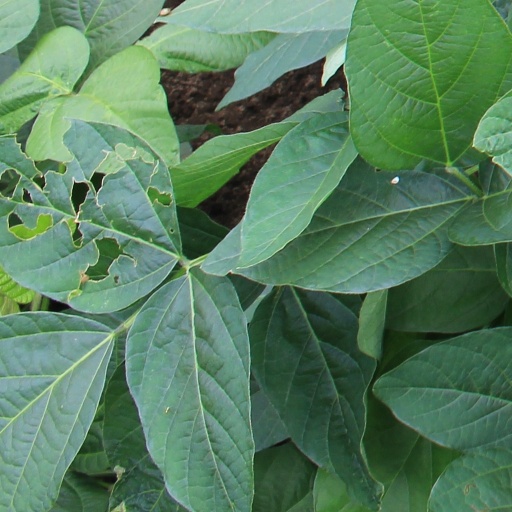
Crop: soybean